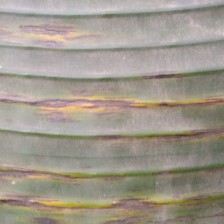
Label: sigatoka